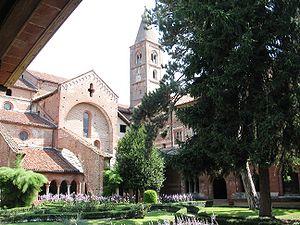
Cet article liste les abbayes cisterciennes actives ou ayant existé sur le territoire italien actuel. Il s'agit des abbayes de religieux appartenant à l'ordre cistercien.
L'abbaye Sainte-Marie de Staffarda, située dans la commune de Revello, province de Coni, est l'un des grands monuments médiévaux du Piémont ; elle est demeurée en grande partie telle qu'elle était au moment de son apogée.